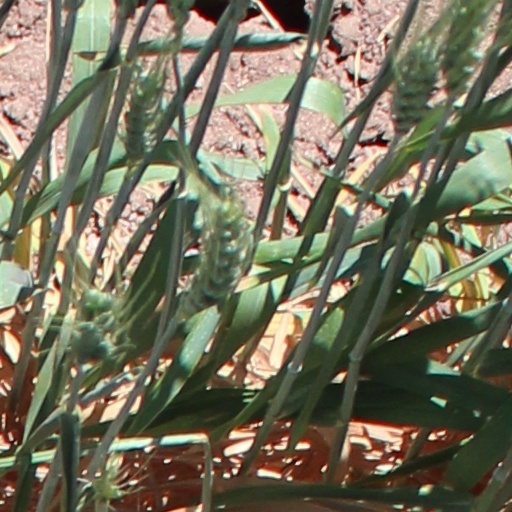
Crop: wheat